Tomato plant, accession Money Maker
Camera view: horizontal (90 deg, fisheye); turntable rotation: 0 degrees
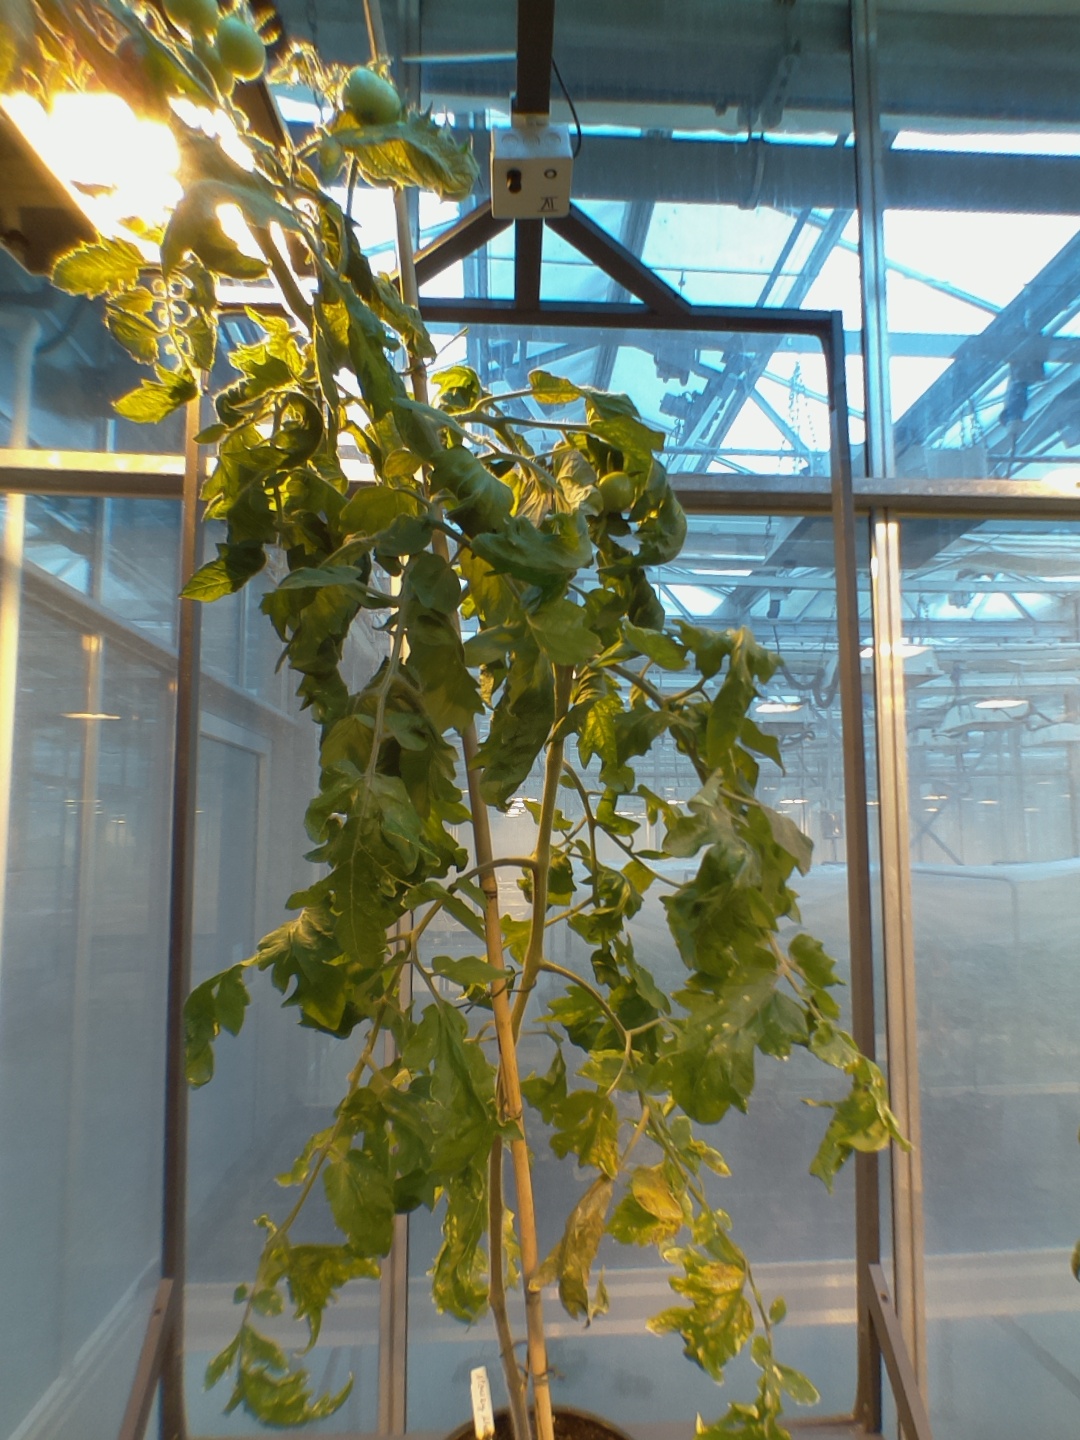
BBCH growth stage 74: 40%-50% of final fruit size